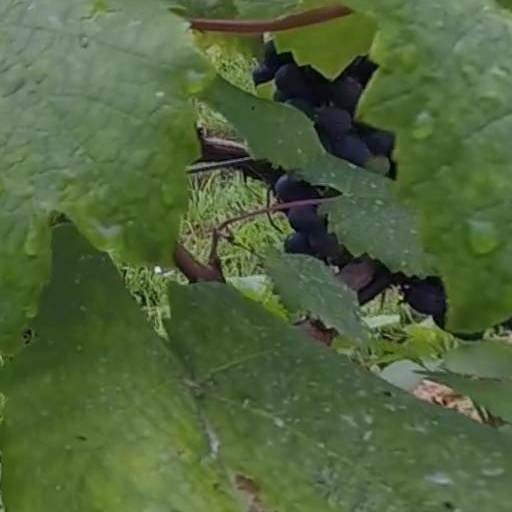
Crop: grape